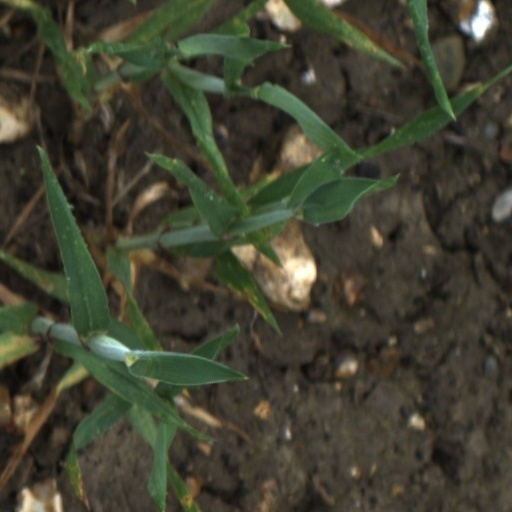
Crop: wheat